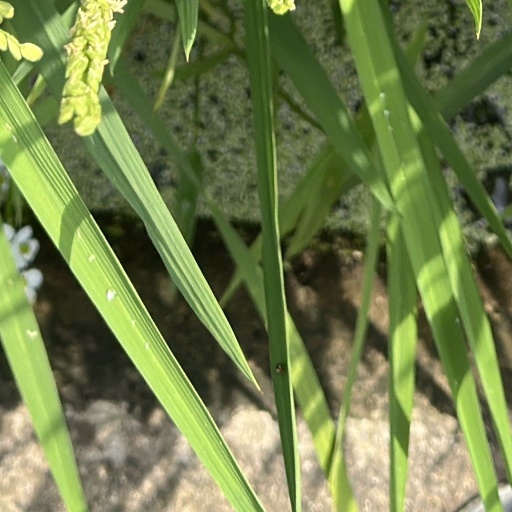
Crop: rice